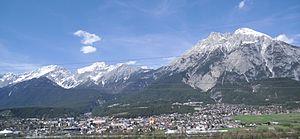
Telfs est une commune autrichienne du district d'Innsbruck-Land dans le Tyrol.